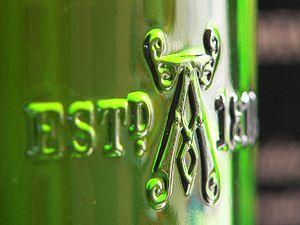
Ardbeg est une distillerie de whisky située à l’île d'Islay, sur la côte ouest de l’Écosse. C'est une des trois distilleries en fonctionnement de la côte sud d’Islay avec Lagavulin et Laphroaig.